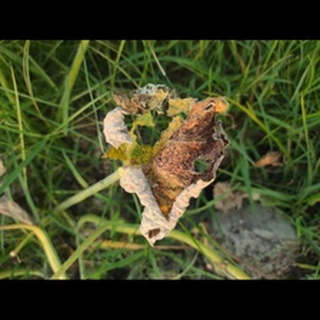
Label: pumpkin_powdery_mildew